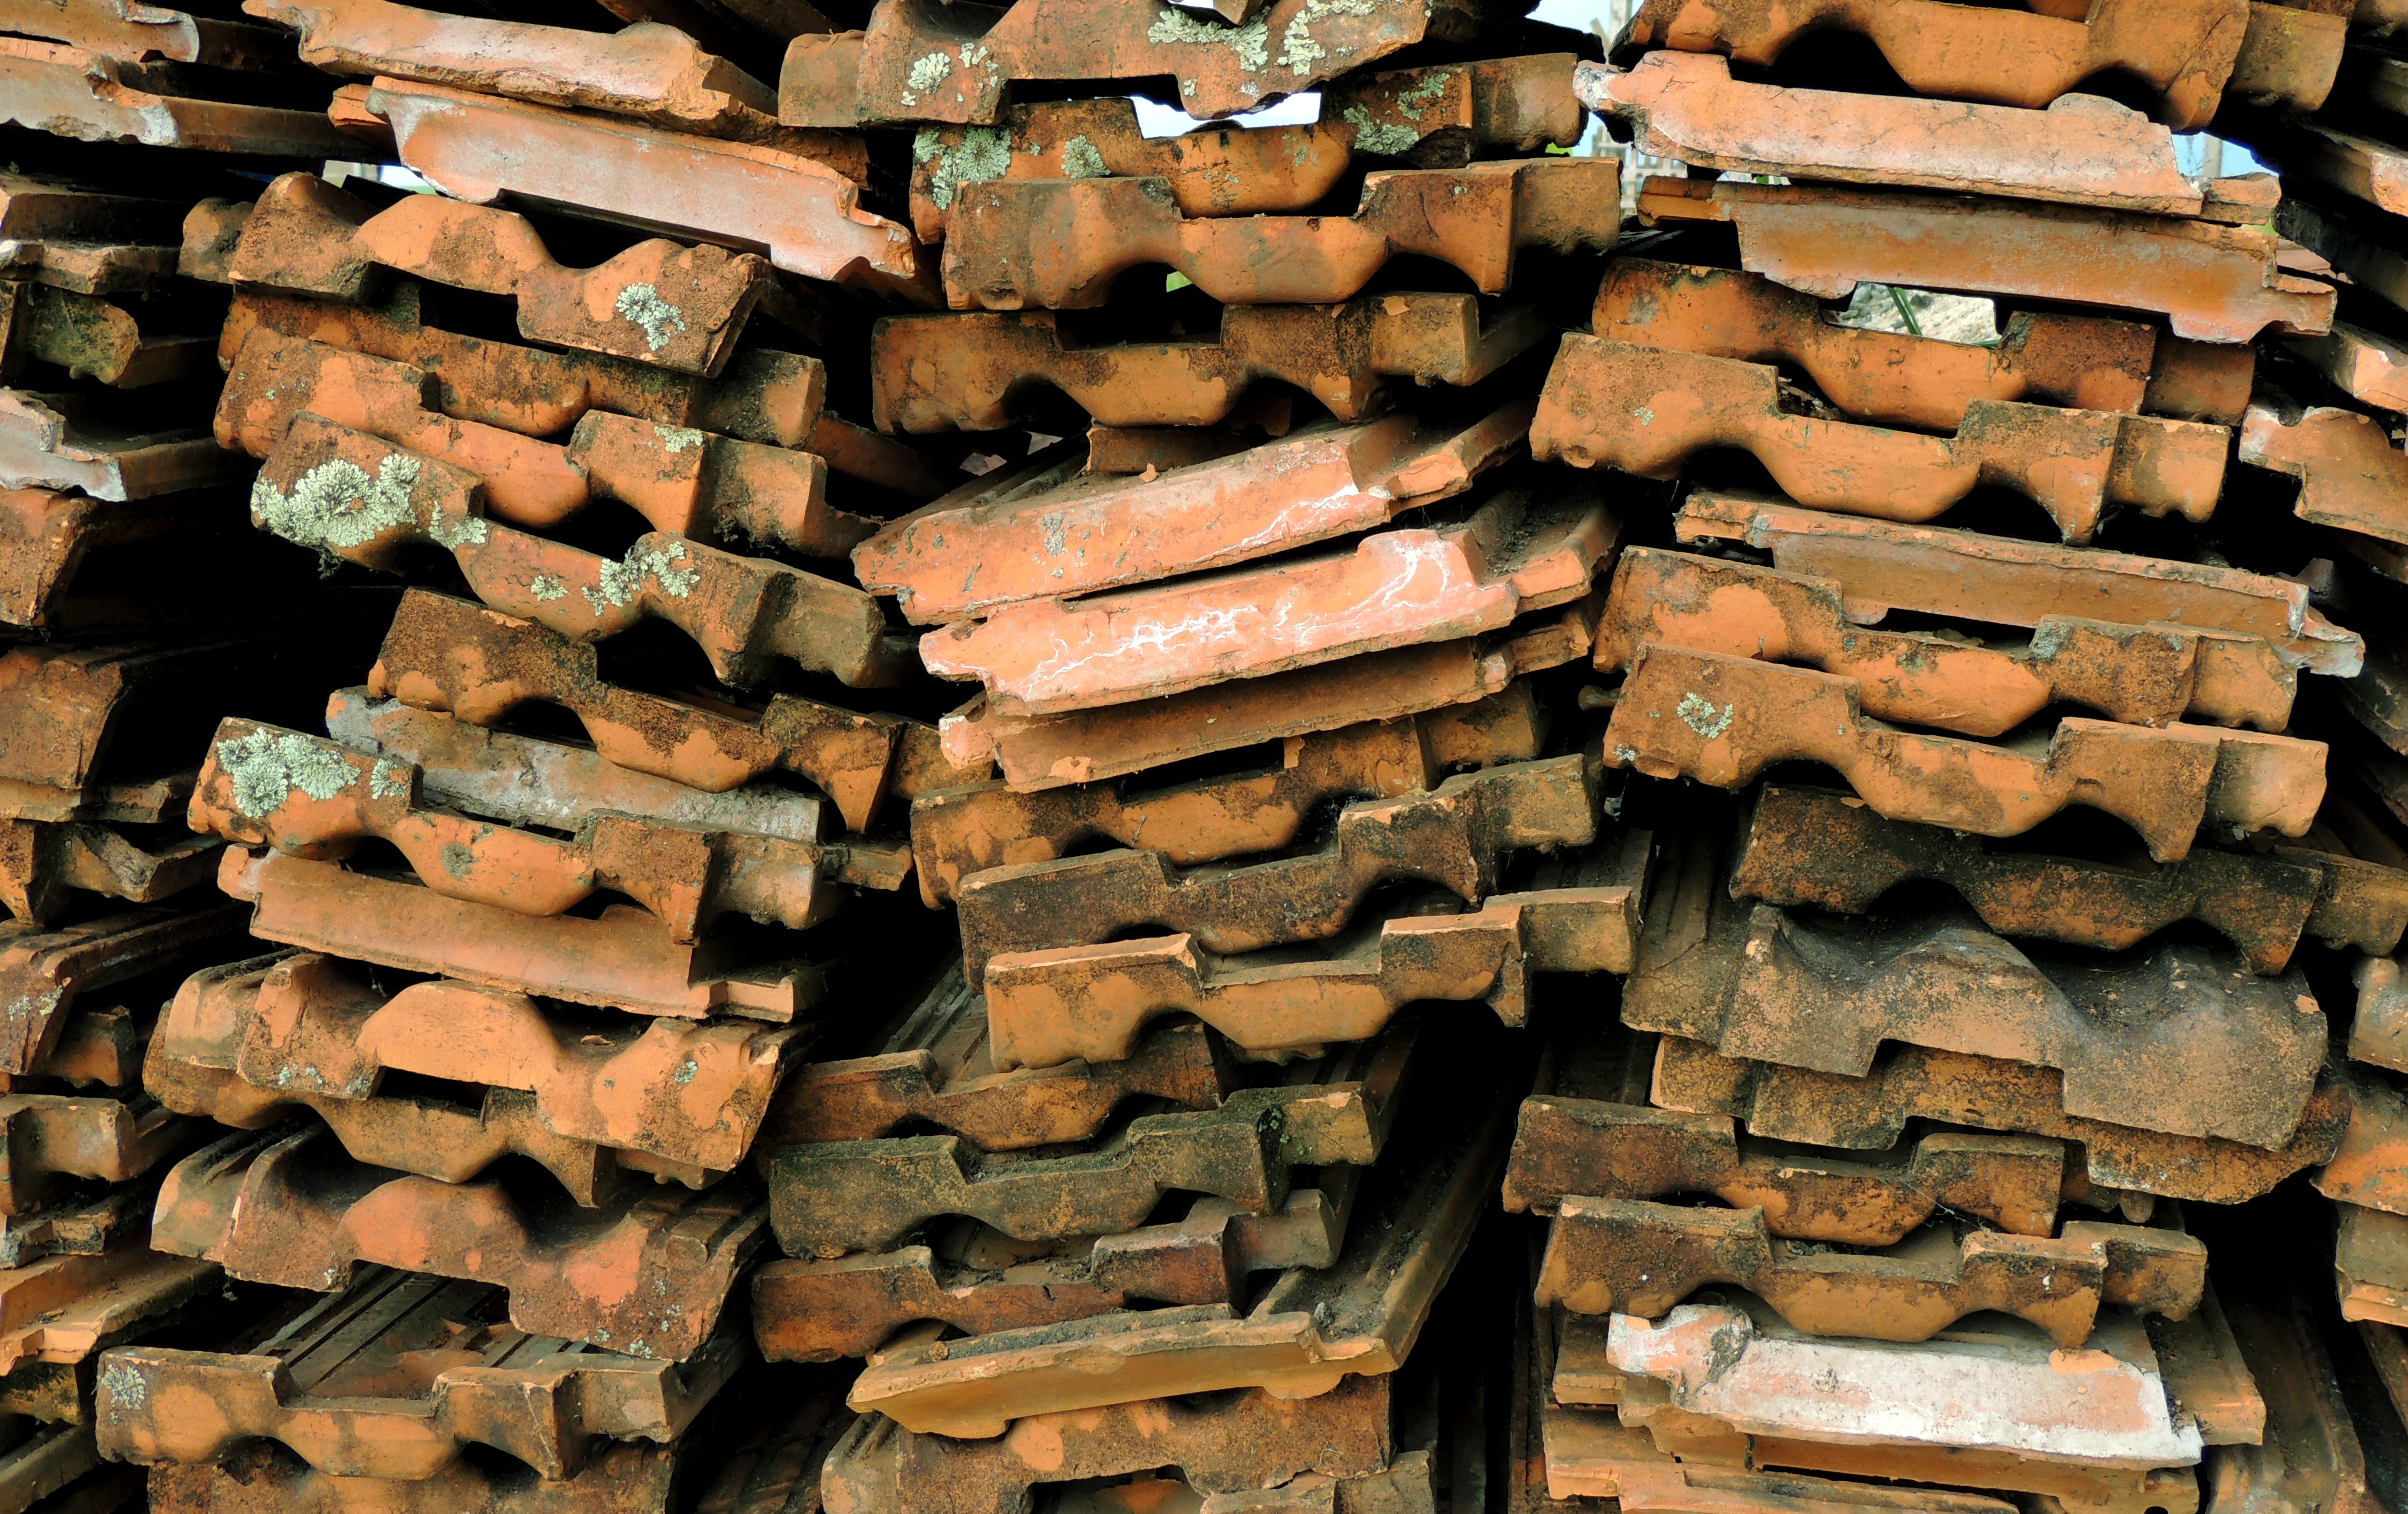
tree, wood, roof, trunk, wall, brick, lumber, material, tiles, carving, scrap, man made object, ancient history, tiles home